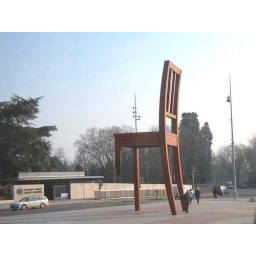
head office in Geneva opposite this giant broken-legged chair